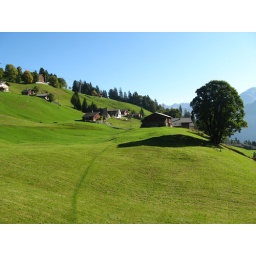
Car-free village at 1,256m above sea level, accessed by foot, animal, mountain bike or funicular railway.